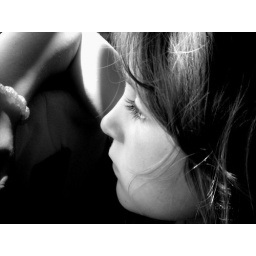
Pretty Girl in black & white